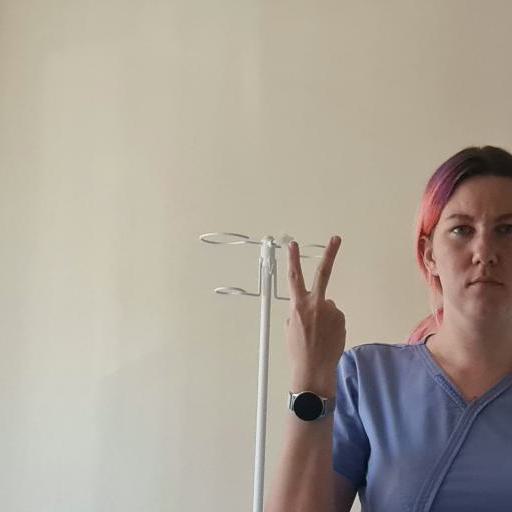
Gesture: peace_inverted